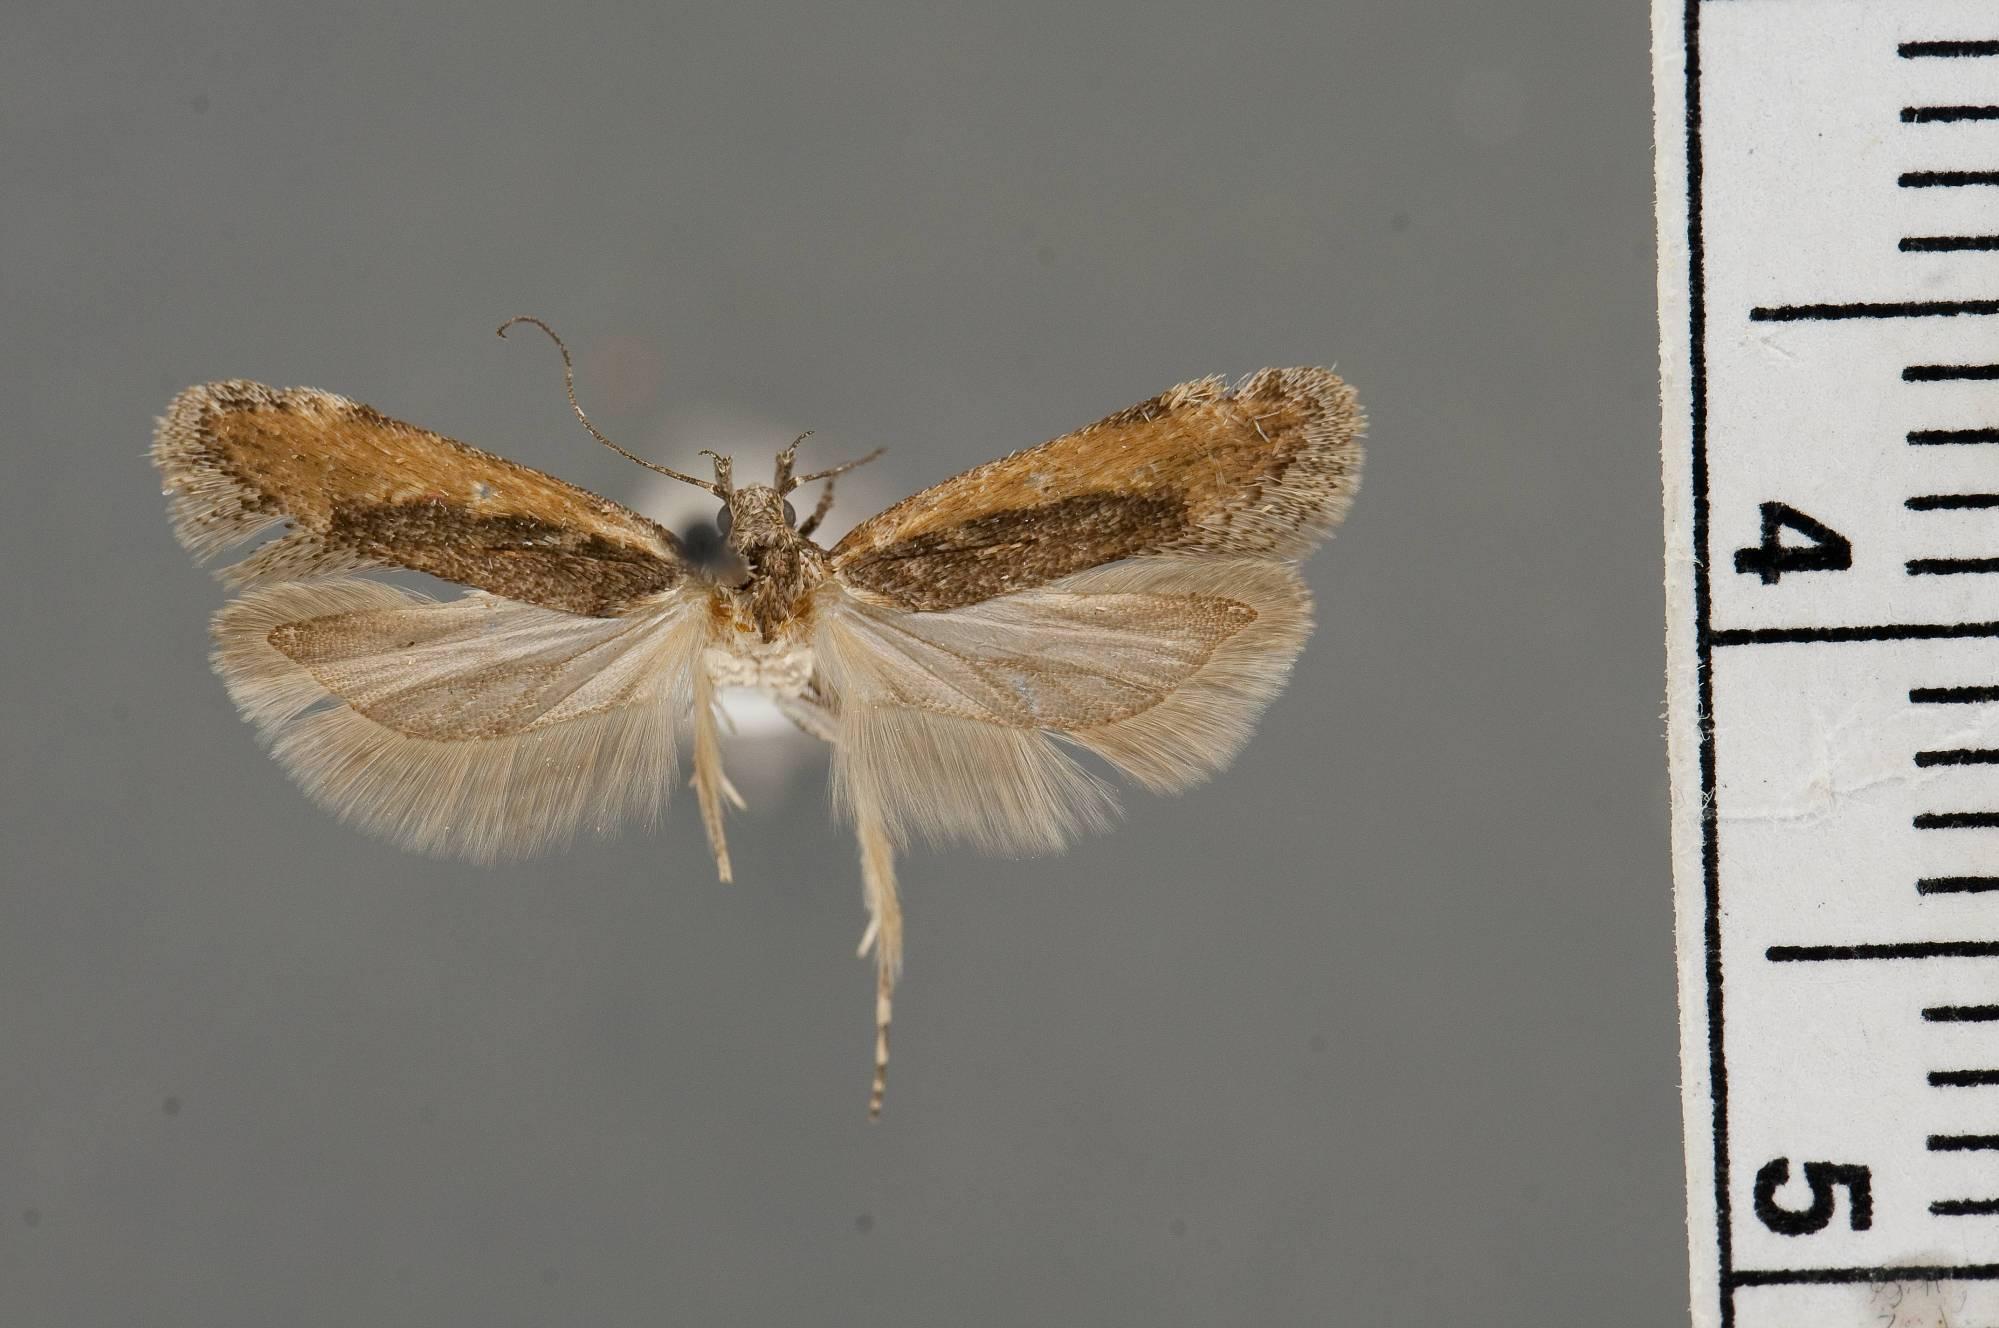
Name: Filatima sperryi
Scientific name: Filatima sperryi Clarke, 1947
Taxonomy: Animalia, Arthropoda, Insecta, Lepidoptera, Glossata, Gelechiidae, Gelechiinae
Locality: San Bernardino Mountains, Barton Flats, San Bernardino, California, United States
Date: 4 Aug 1945